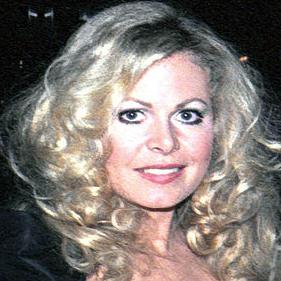
Age: 33